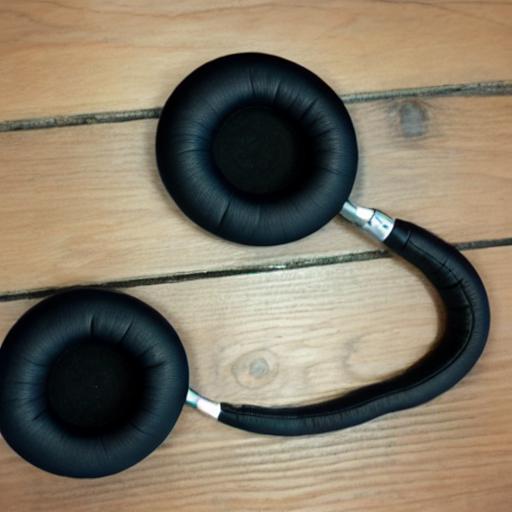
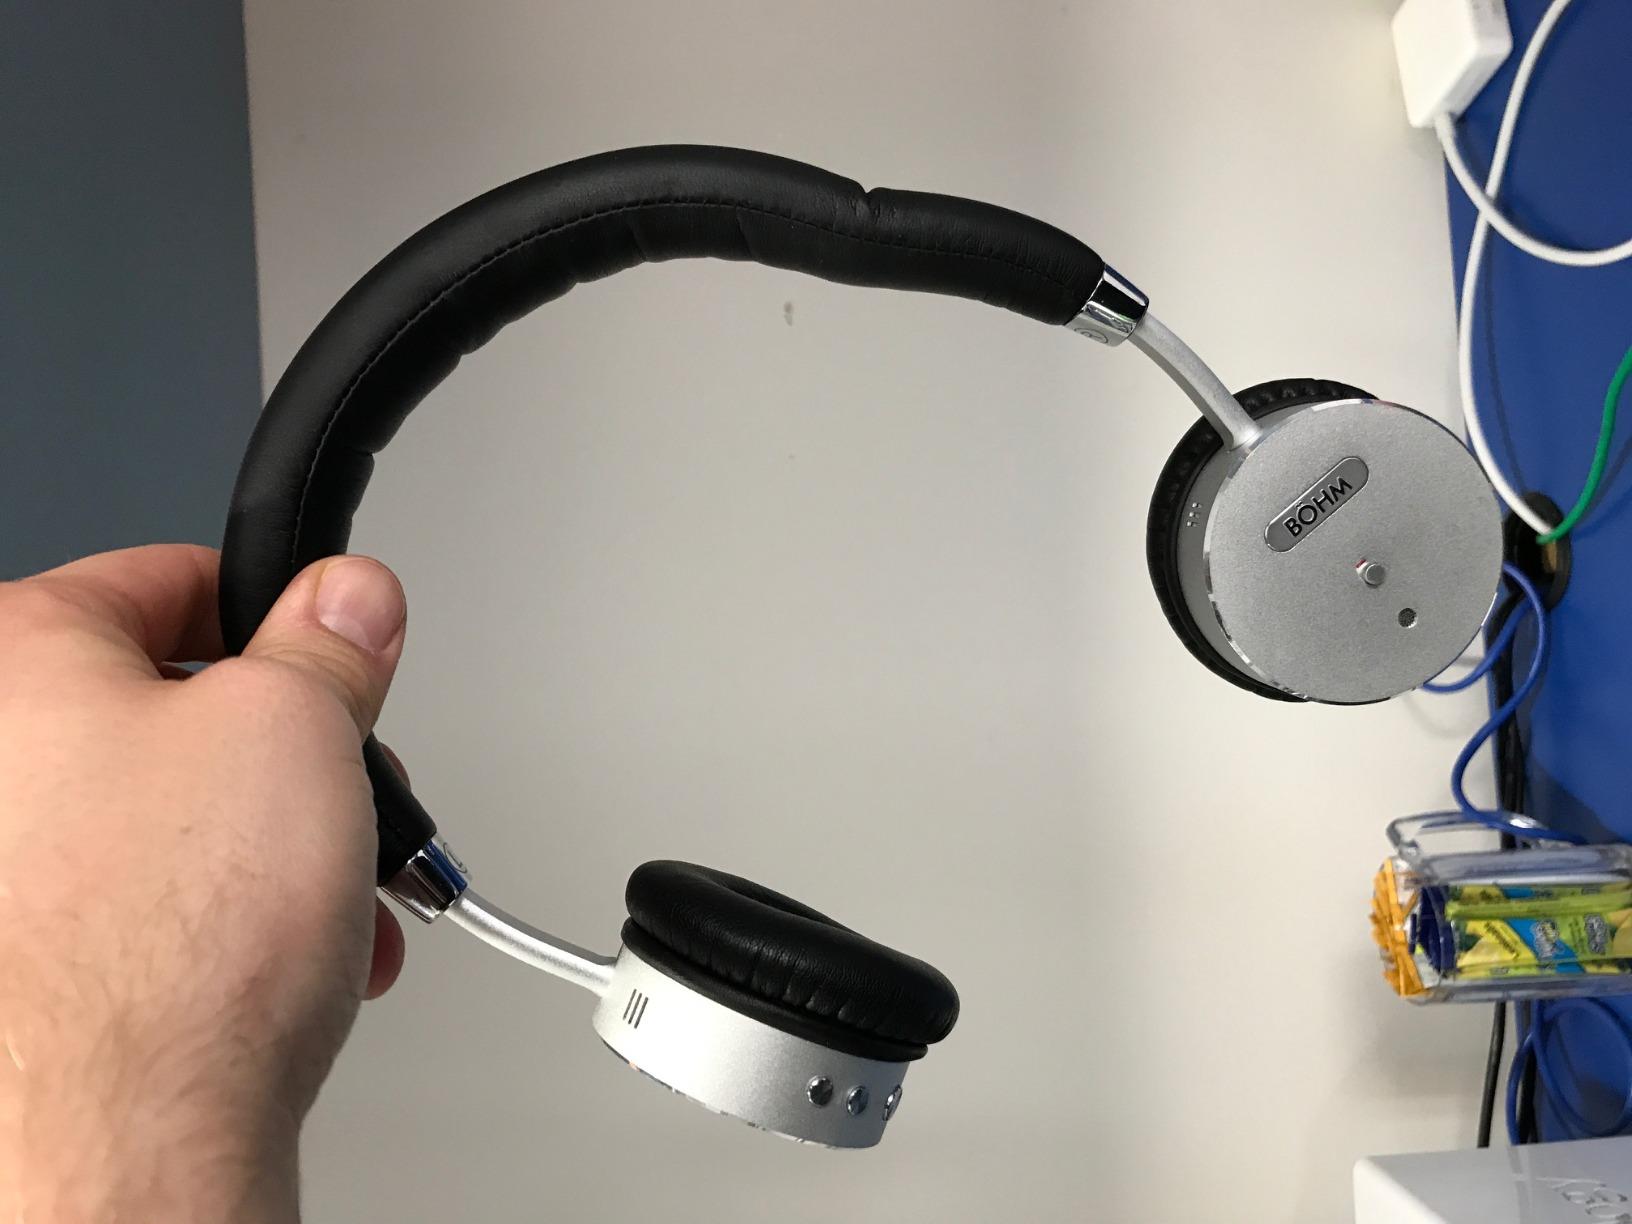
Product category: headphones
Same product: no